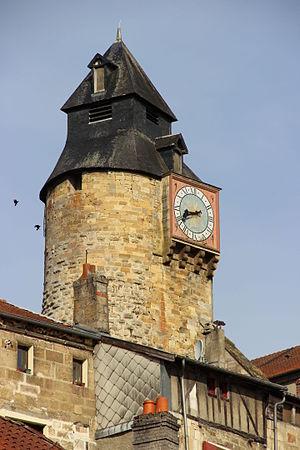
La Tour de l'Horloge
Bar-le-Duc est une commune française située dans le département de la Meuse, en région Grand Est. Elle se trouve dans la région historique et culturelle de Lorraine.